Soy sauce

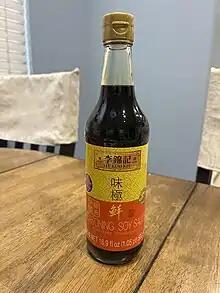
A bottle of soy sauce manufactured by Lee Kum Kee

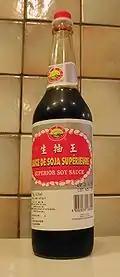
A bottle of commercially made light soy sauce

Soy sauce can be brewed directly from a fermentation process using wheat, soybeans, salt, and water without additional additives.